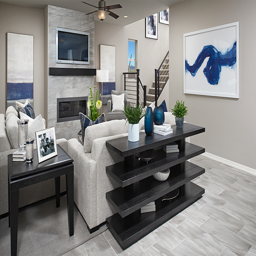
family room with fireplace in the floor plan